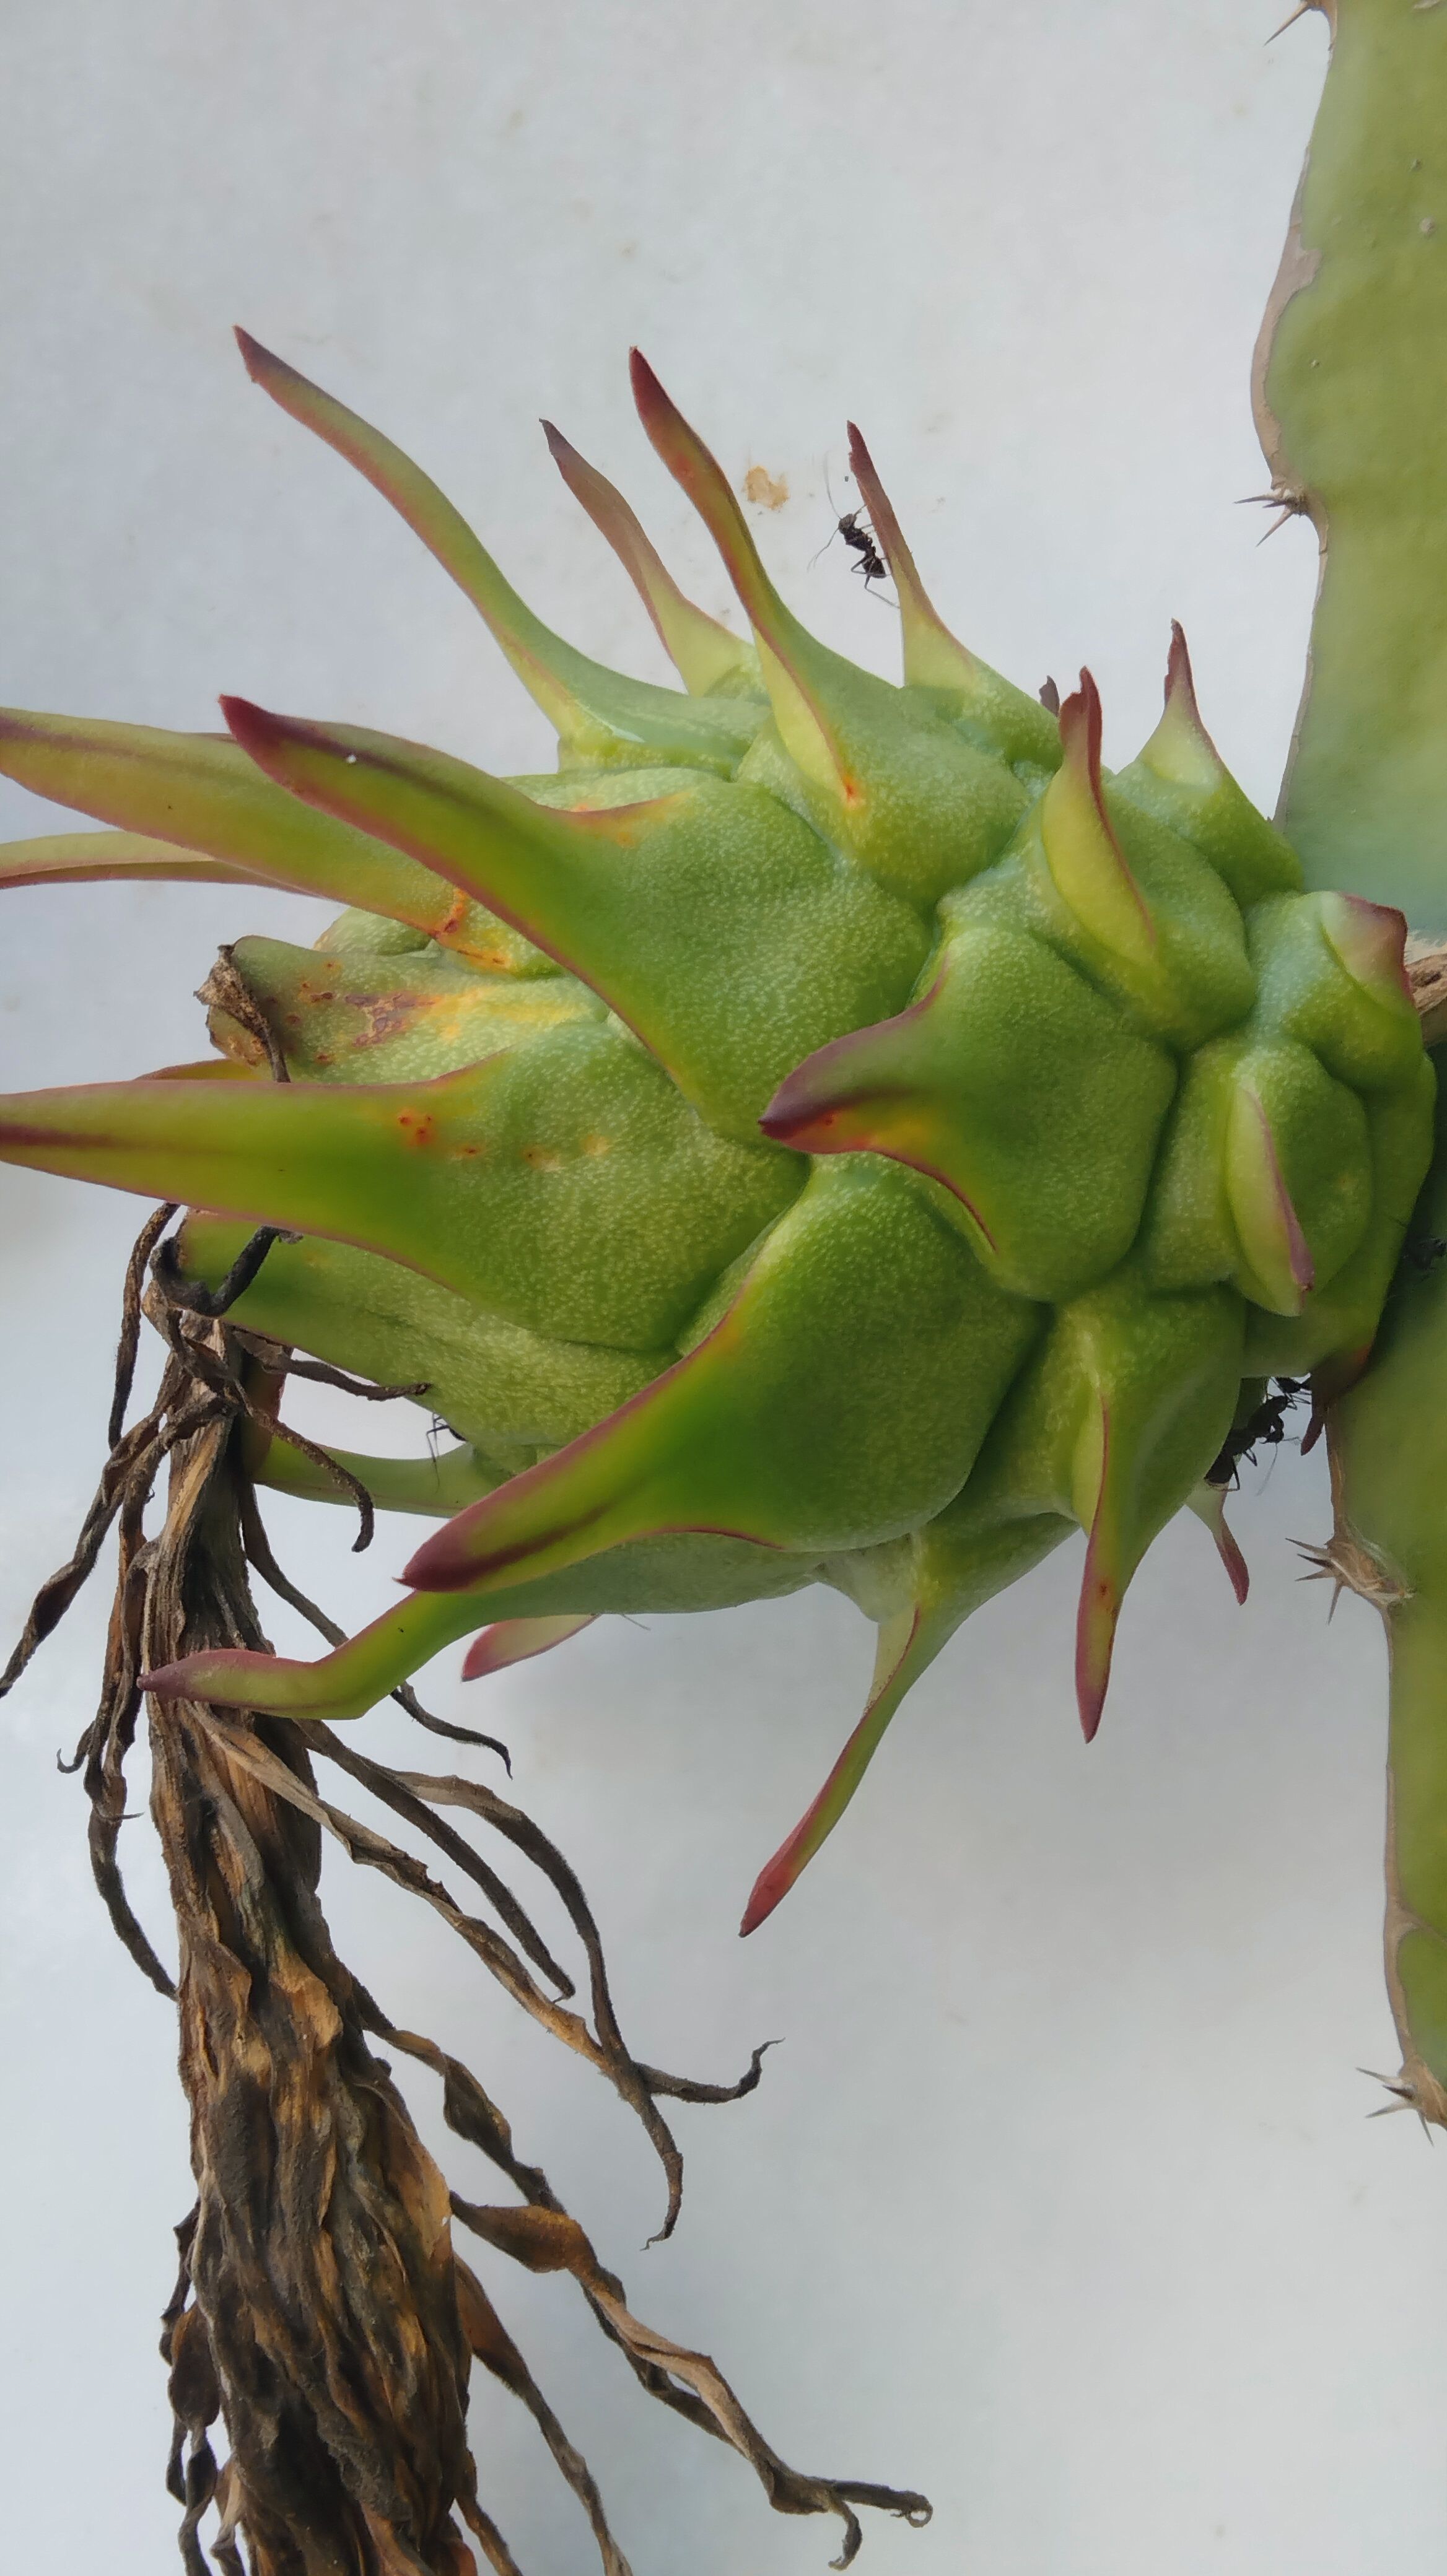
Label: Good fruit